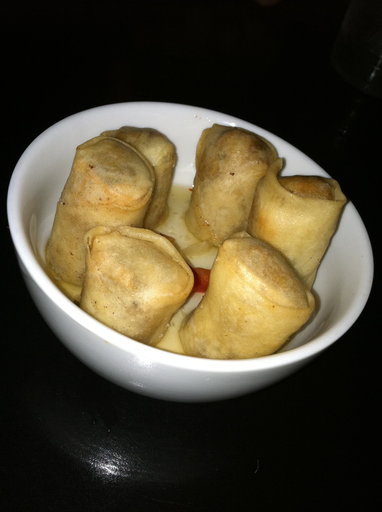
Label: spring_rolls